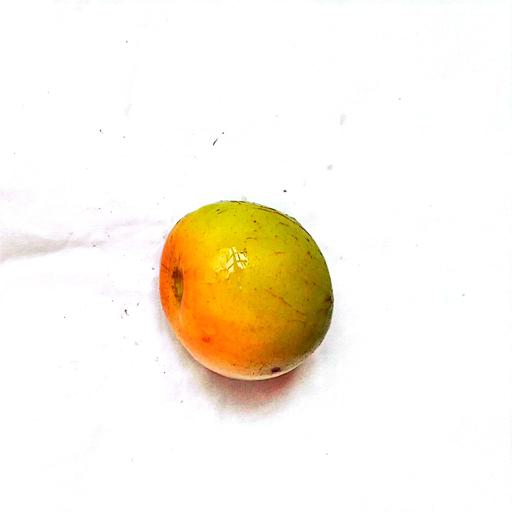
Label: healthy